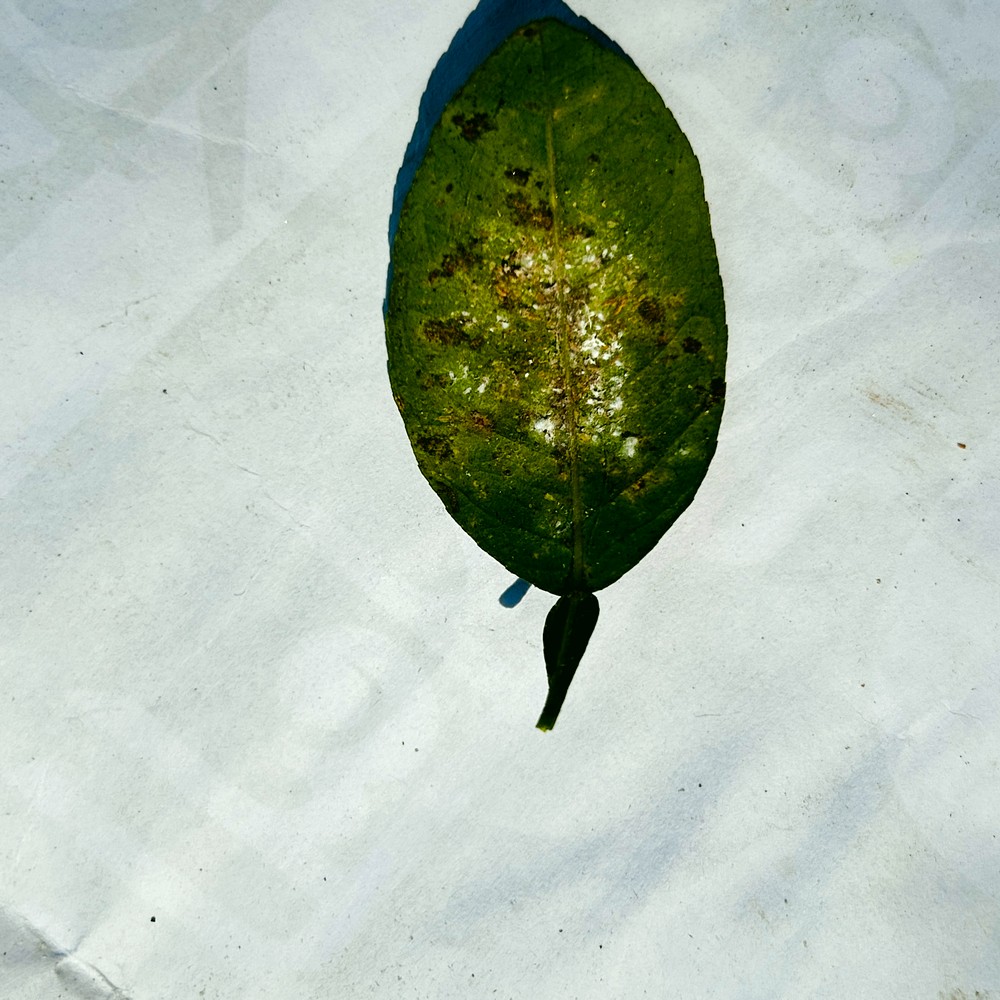
Label: Spider Mites